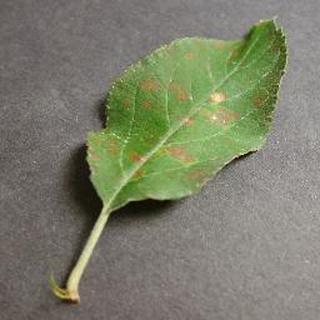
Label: apple_cedar_apple_rust